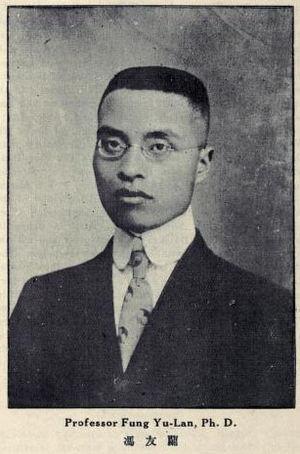
Feng Youlan, né le 4 décembre 1895 dans le district de Tanghe; province du Henan et mort le 26 novembre 1990 à Pékin est un philosophe chinois dont l'œuvre a été prépondérante dans la réintroduction de la philosophie chinoise à l'époque moderne. Formé à l'Université Columbia, il enseigne la philosophie dans différentes écoles anglaises et américaines de 1933 à 1947. À partir de 1983, il appartient à l'une des instances dirigeantes du Parti communiste chinois.